History of materials science

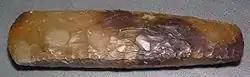
Flint axe, about 31 cm long.

In many cases, different cultures leave their materials as the only records; which anthropologists can use to define the existence of such cultures. The progressive use of more sophisticated materials allows archeologists to characterize and distinguish between peoples. This is partially due to the major material of use in a culture and to its associated benefits and drawbacks. Stone-Age cultures were limited by which rocks they could find locally and by which they could acquire by trading. The use of flint around 300,000 BCE is sometimes considered the beginning of the use of ceramics. The use of polished stone axes marks a significant advance, because a much wider variety of rocks could serve as tools.